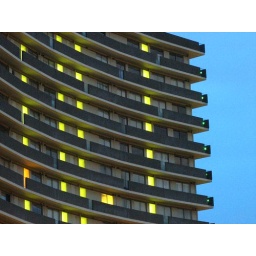
apartment tower over aquatic park - outlined at night by the green emergency exit sign's - san francisco, california